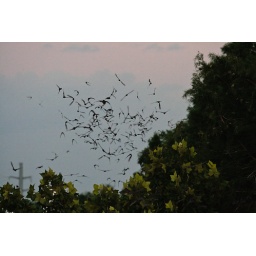
some of the million plus bats living under the congress street bridge on a friday night